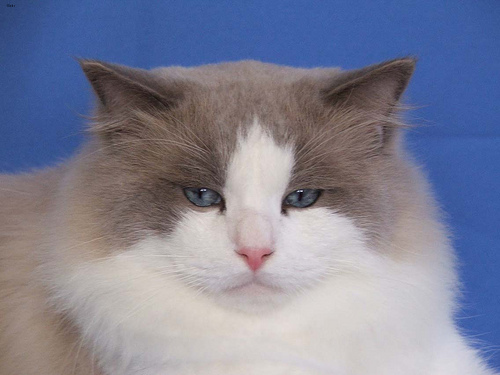
Breed: ragdoll